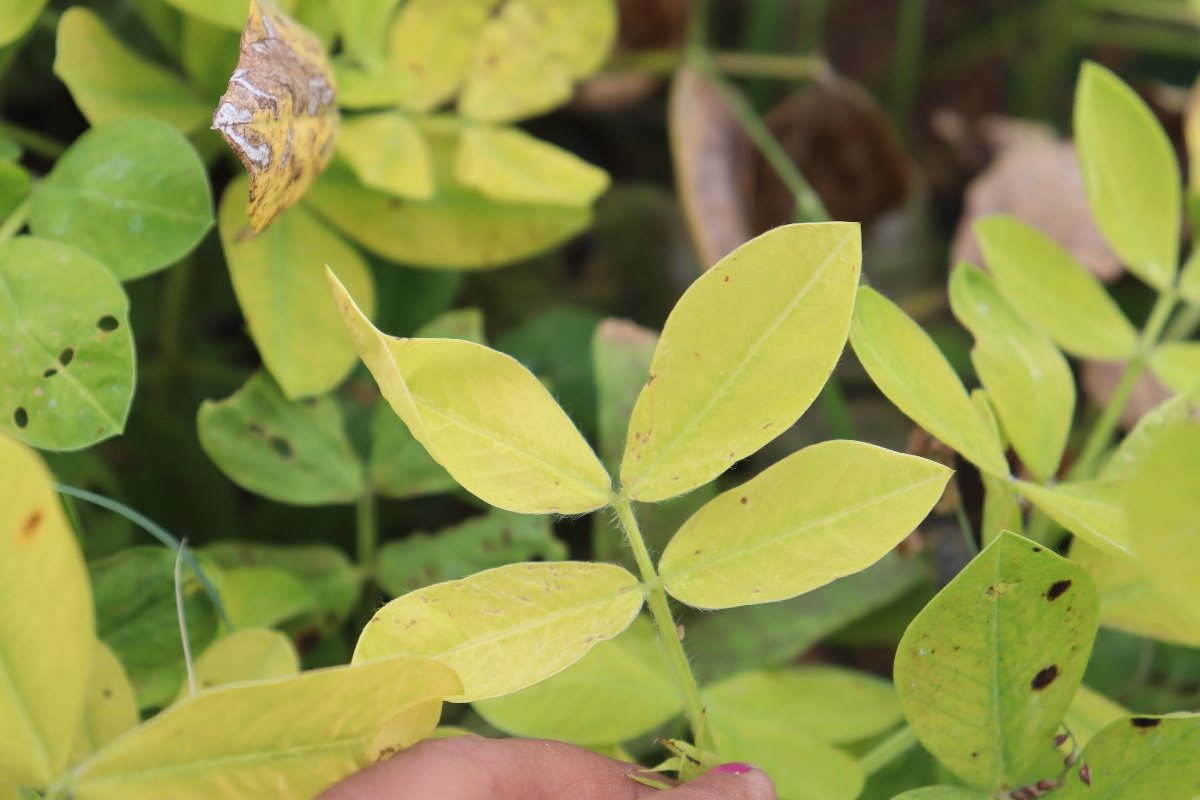
Label: nutrition deficiency